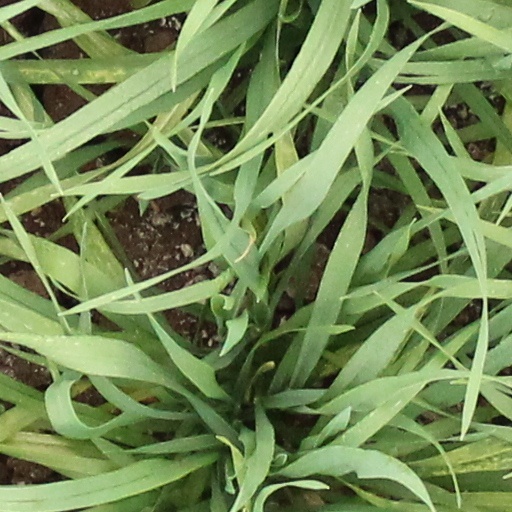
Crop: wheat